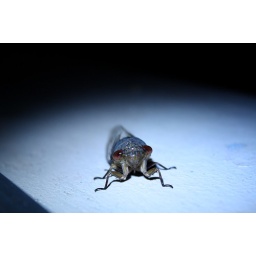
This insect is buzzing in my bedroom window around 11 pm, so i get my flashlight to check it out.